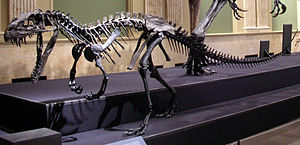
Theropoder / Klassifikation / Større grupper
Ceratosaurus
Theropoder er dinosaurer i ordenen Saurischia kendetegnet ved hule knogler og tre-tåede lemmer. Theropoder var oprindeligt kødædende, men flere theropoder udviklede sig senere til at være planteædere, insektædere, fiskeædere eller altædende. Eksemplarer af theropoder er fundet fra den sene triastid for 231,4 millioner år siden og omfatter de eneste store kødædere der levede på land fra tidlig Jura indtil slutningen af Kridt. I juratiden har fuglene udviklet sig fra små specialiserede theropoder til en større vifte af arter, og efterkommerne er i dag repræsenteret med ca 10.500 fuglearter.